Ritz Cinema, Thirsk

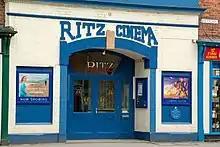
The Ritz Cinema in 2018

During the First World War, Powers "gave free shows to wounded soldiers".